Wendy Maltz

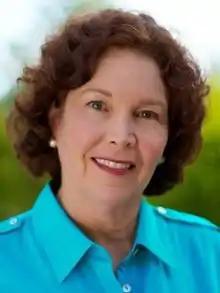
Maltz at home in Eugene, OR 2011

Wendy Maltz (born January 12, 1950) is an American sex therapist, psychotherapist, author, educator, and clinical social worker. She is an expert on the sexual repercussions of sexual abuse, understanding women's sexual fantasies, treating pornography-related problems, and promoting healthy sexuality. She has taught at the University of Oregon and, up until her retirement in 2016 from providing counseling services, was co-director with her husband, Larry Maltz, of Maltz Counseling Associates therapy practice in Eugene, Oregon.